James Tylney-Long

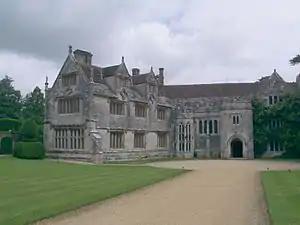
Athelhampton House, Dorset

Sir James Tylney-Long, 7th Baronet (1736 – 28 November 1794) was an English politician who sat in the House of Commons for 32 years from 1762 to 1794.